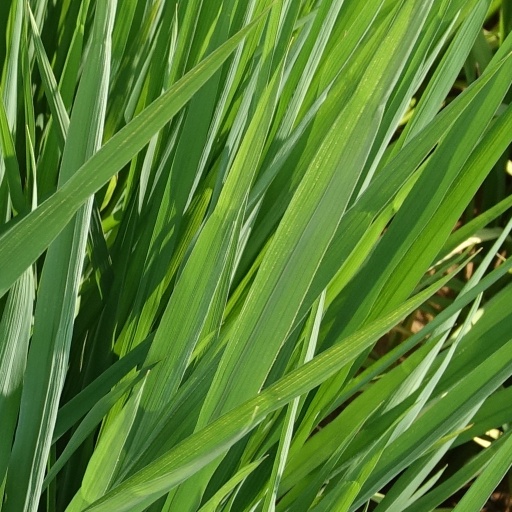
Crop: rice